2020 vote of no confidence in the Faizal Azumu ministry

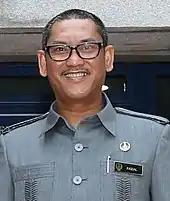
Chief Minister Ahmad Faizal Azumu lost the vote of no confidence by thirty eight votes.

A vote of no confidence in the Malaysian state of Perak National Alliance–National Front (PN–BN) government of Ahmad Faizal Azumu occurred on 4 December 2020. The 'vote of confidence' was initially brought by Abdul Manap Hashim before being called for by the Leader of the Opposition Abdul Aziz Bari and supported by Maslin Sham Razman. The vote was subsequently lost by the PN–BN Government by thirty eight votes (10 votes to 48), which was announced at 11:13 am. The result did not, however, necessarily mandate a general election as the outgoing Perak chief minister has the option of advising the Sultan of Perak to dissolve the assembly or, alternatively, appoint an assemblyman who he deems to command the majority. Faizal later confirmed that he would not advise the sultan to dissolve the Perak State Legislative Assembly as the "current situation is not conducive for an election" due to the COVID-19 pandemic in Malaysia. This was the fourth instance in which a Malaysian head of government of a state or territory was ousted from office through a confidence vote.